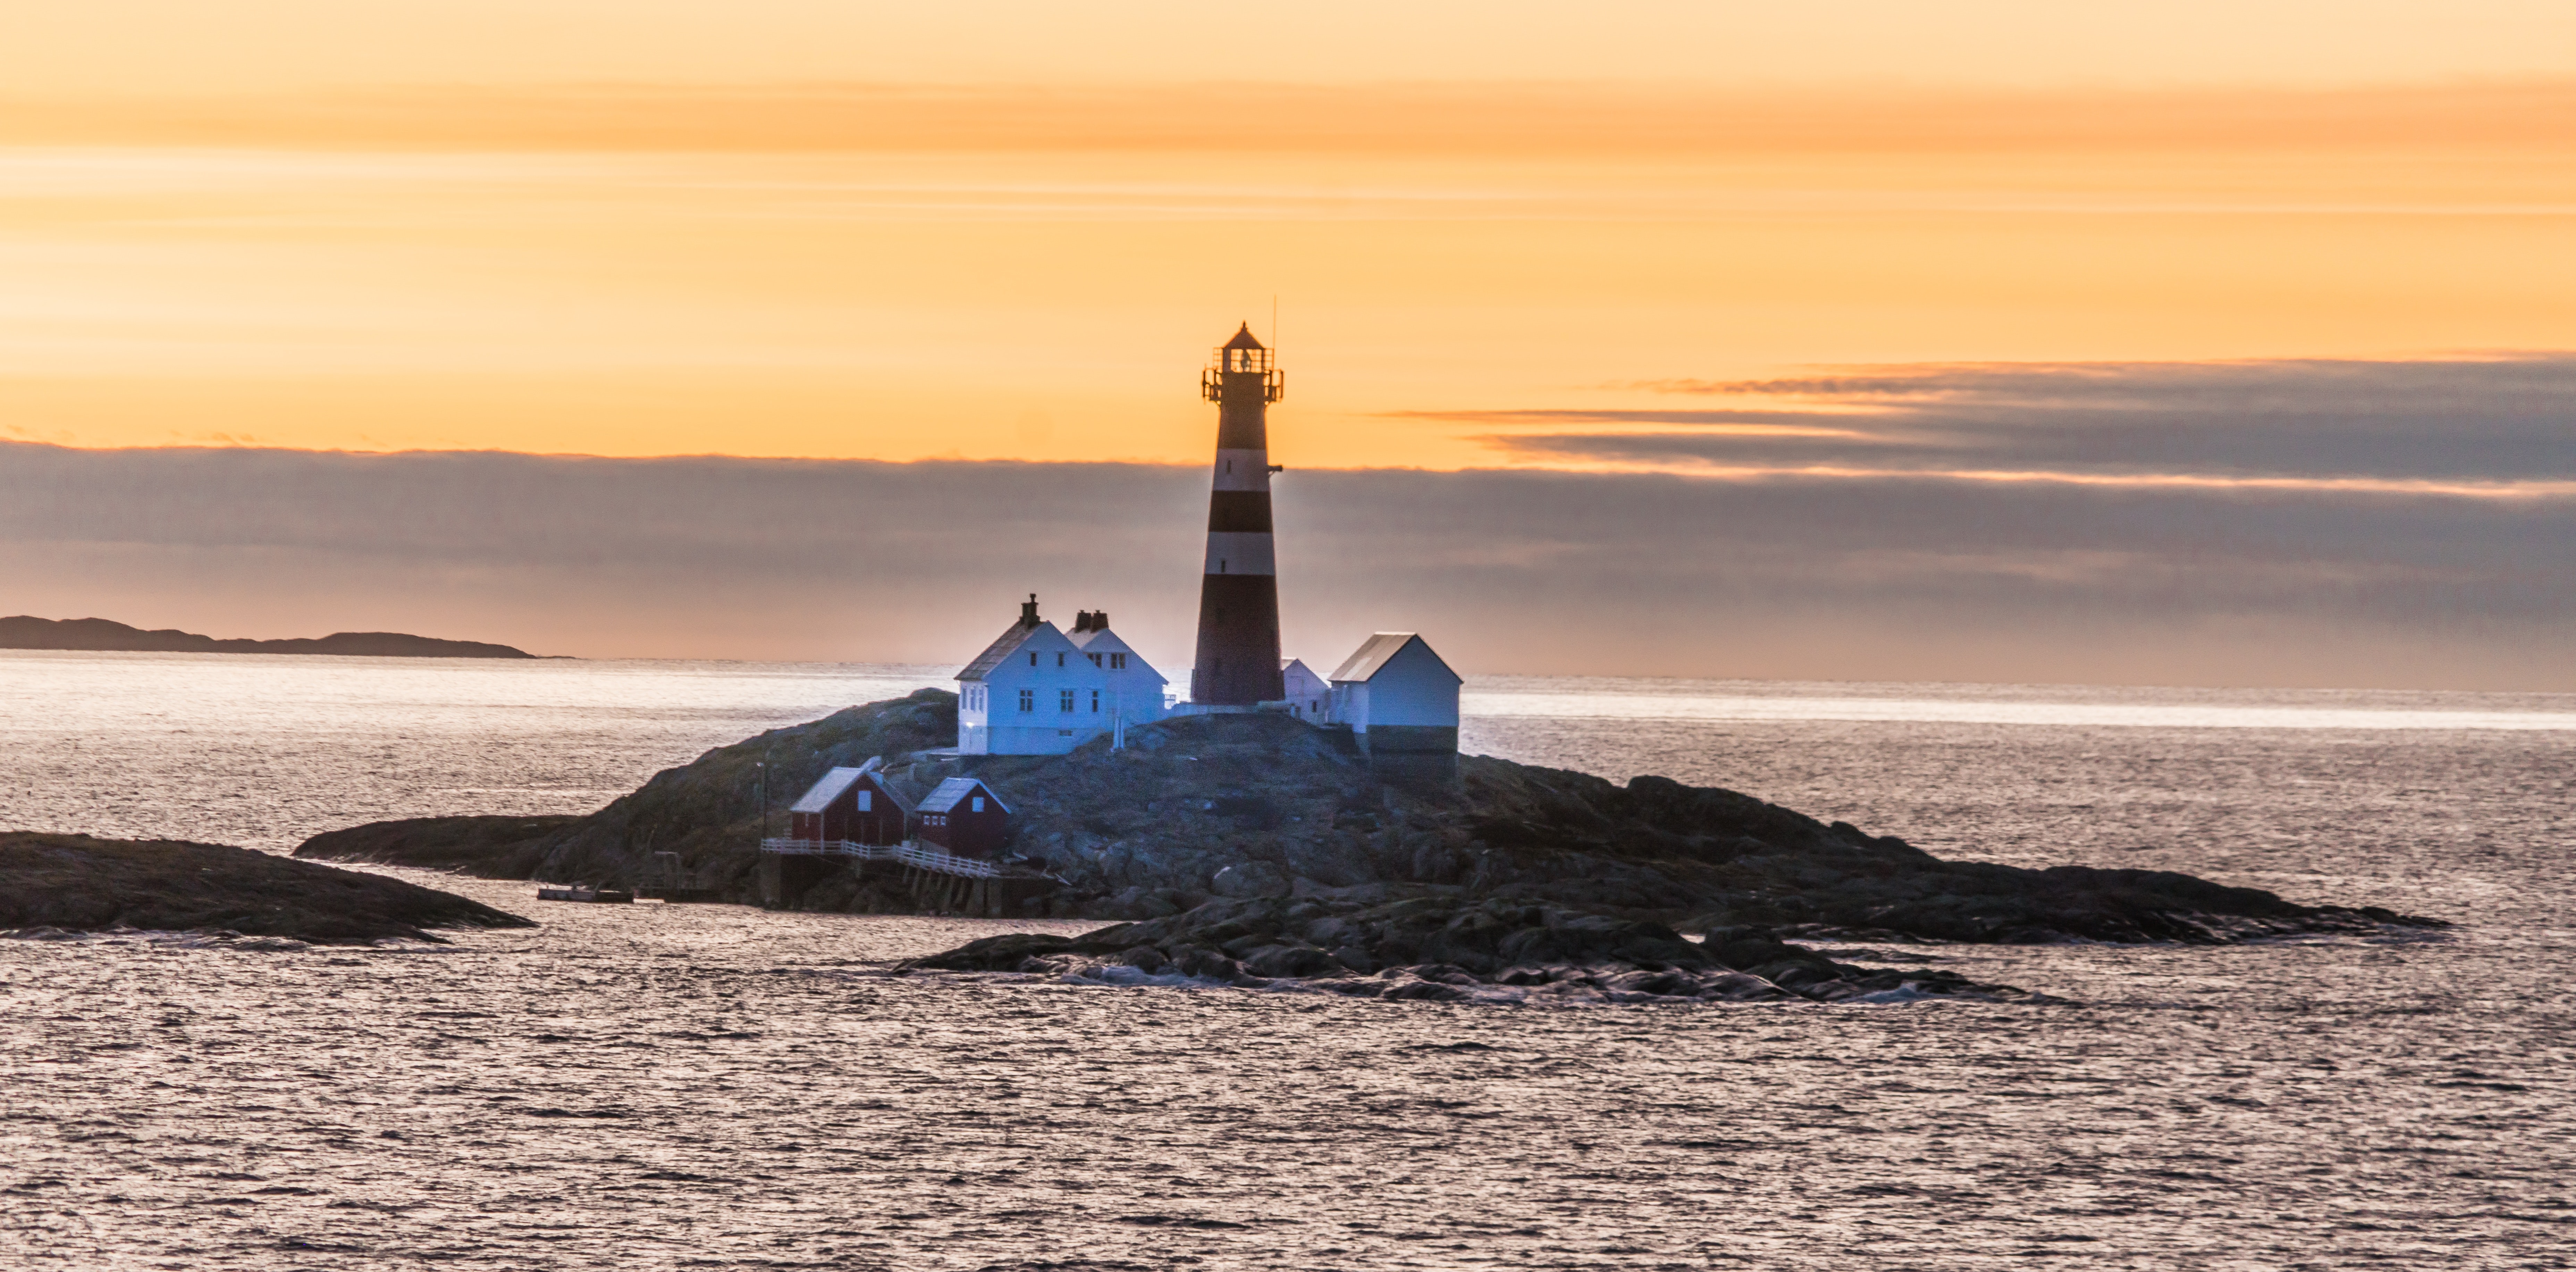
tower, lighthouse, sea, landmark, sky, coast, horizon, ocean, beacon, sunset, photography, stock photography, landscape, promontory, rock